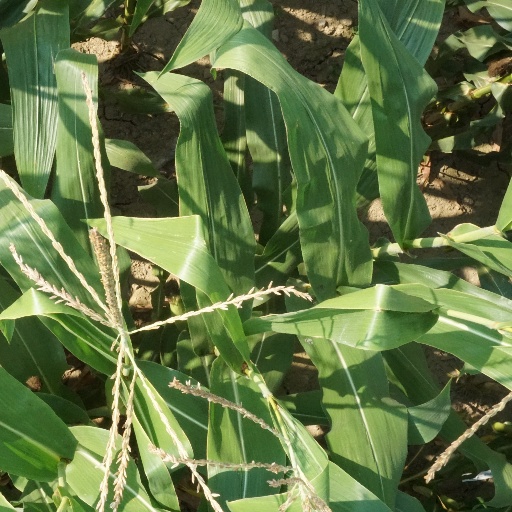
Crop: maize; corn